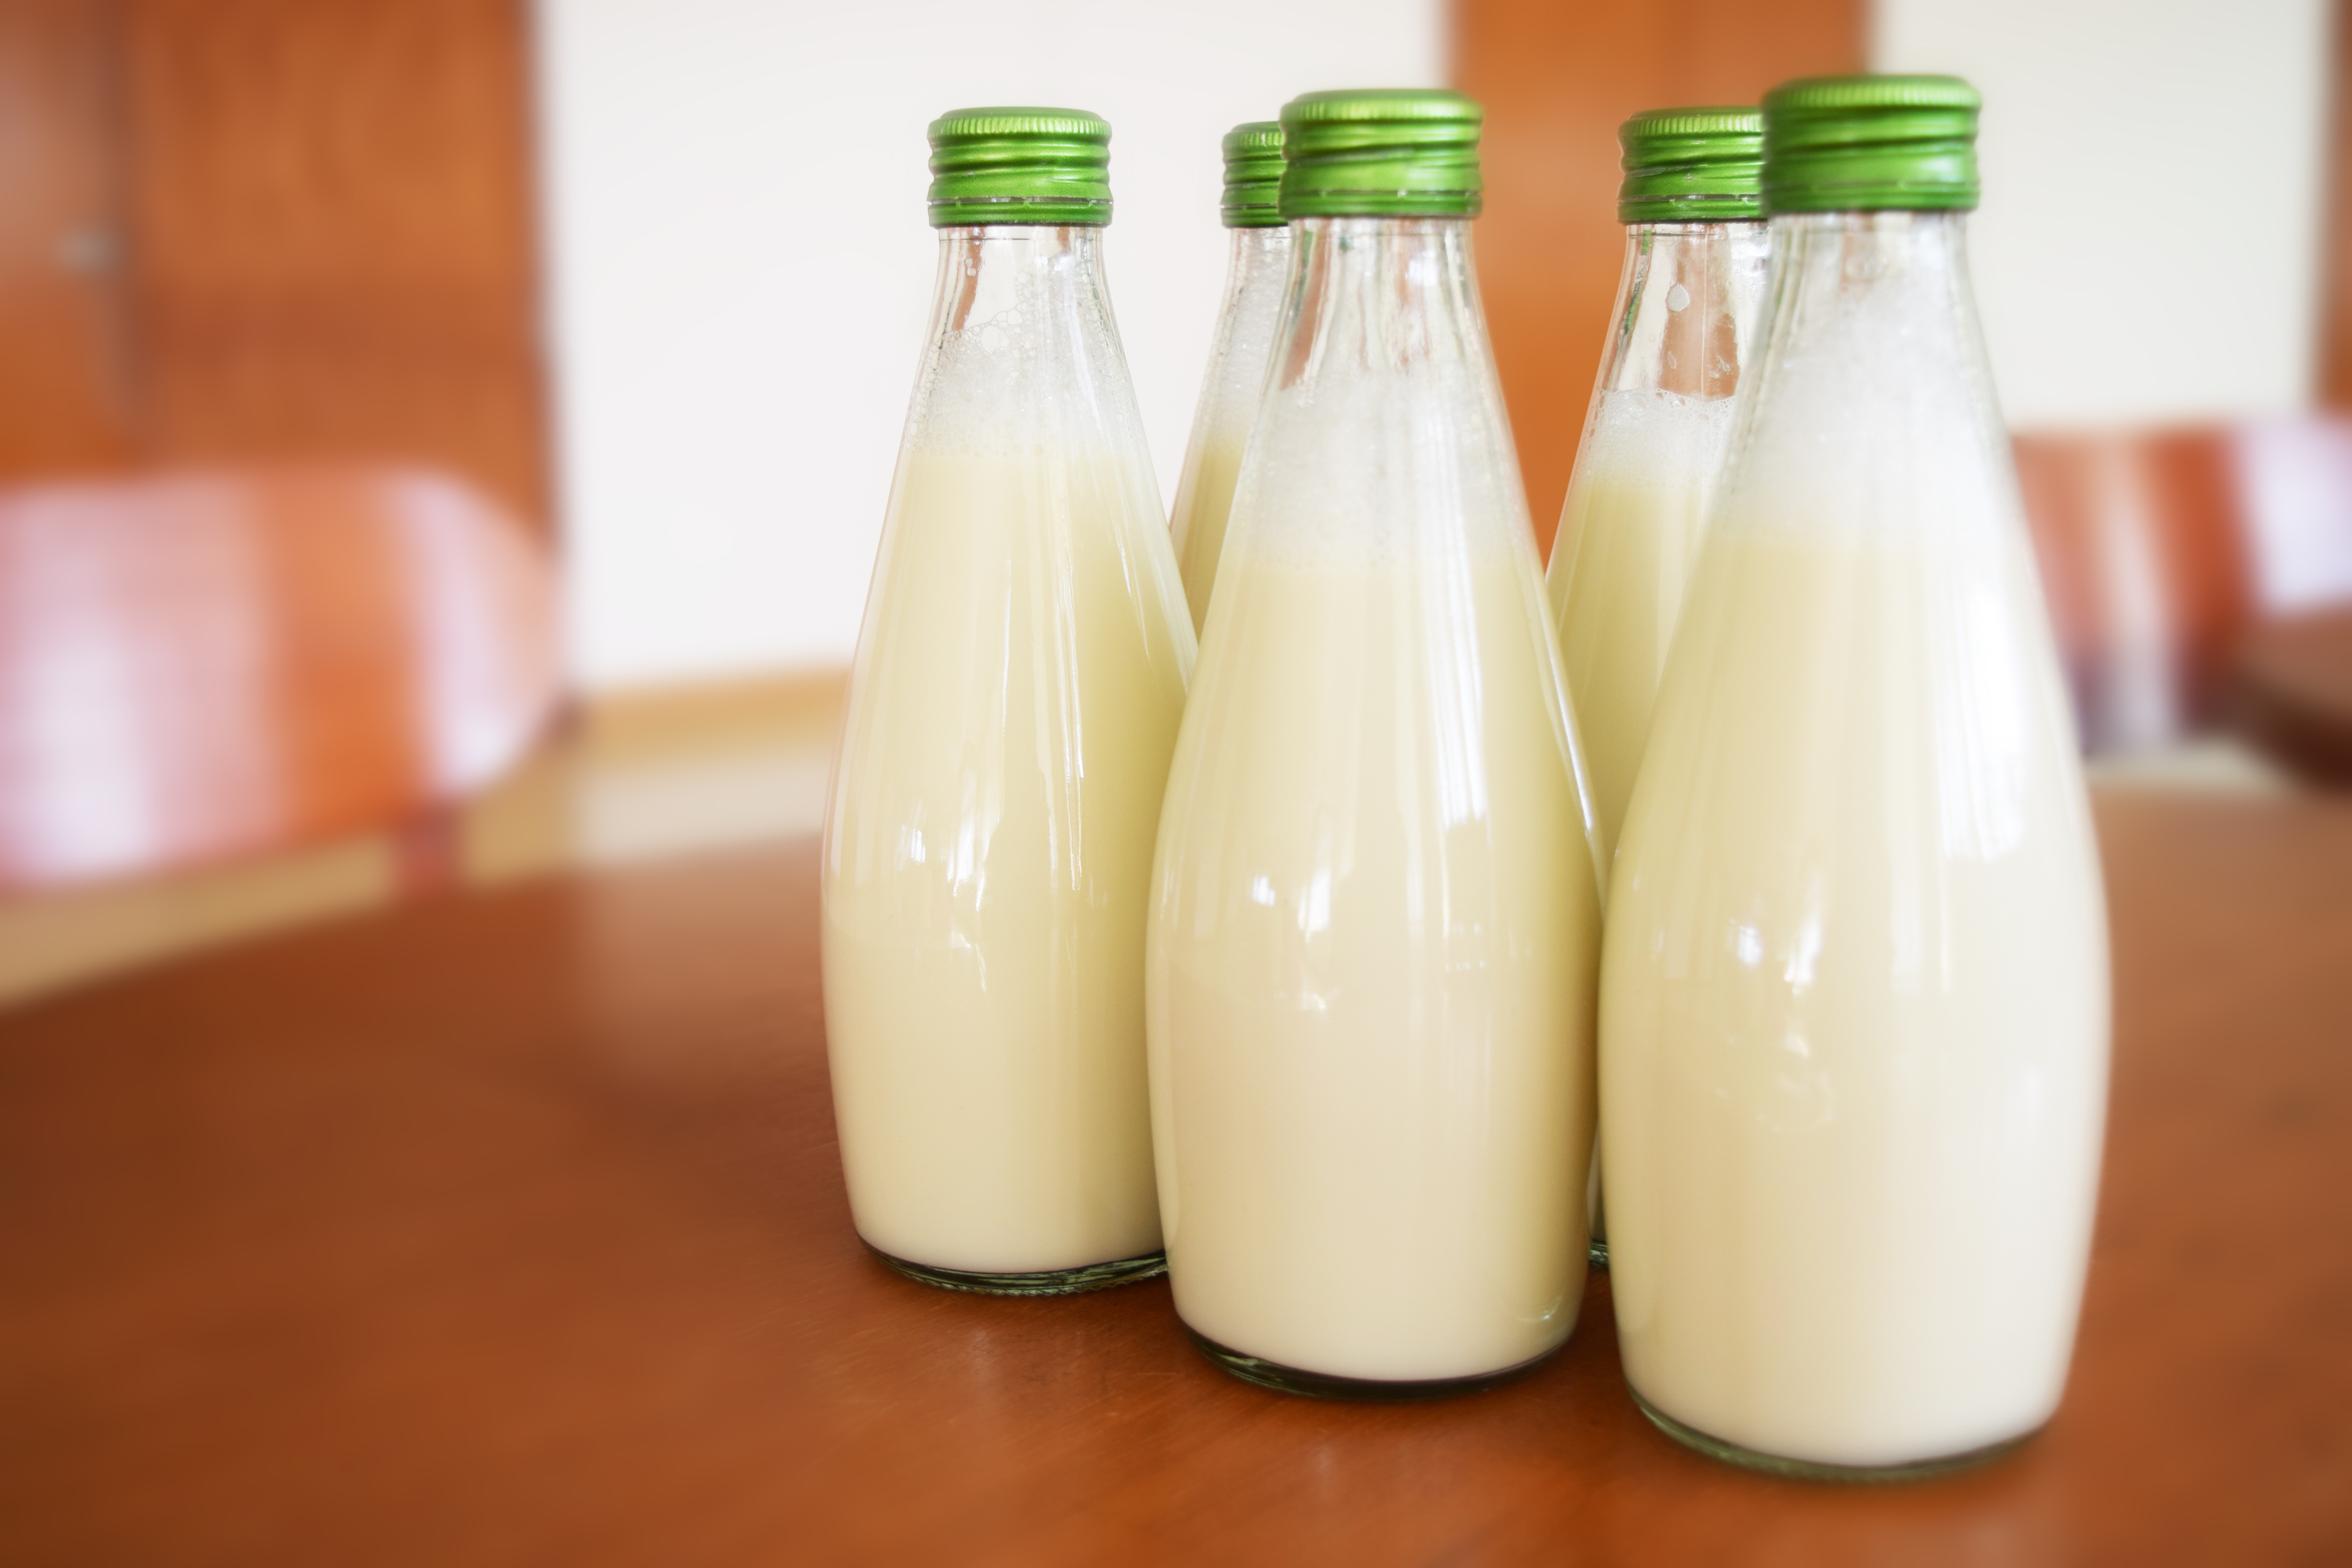
meal, food, produce, drink, bottle, breakfast, milk, healthy, dairy product, juice, drinking, horchata, flavor